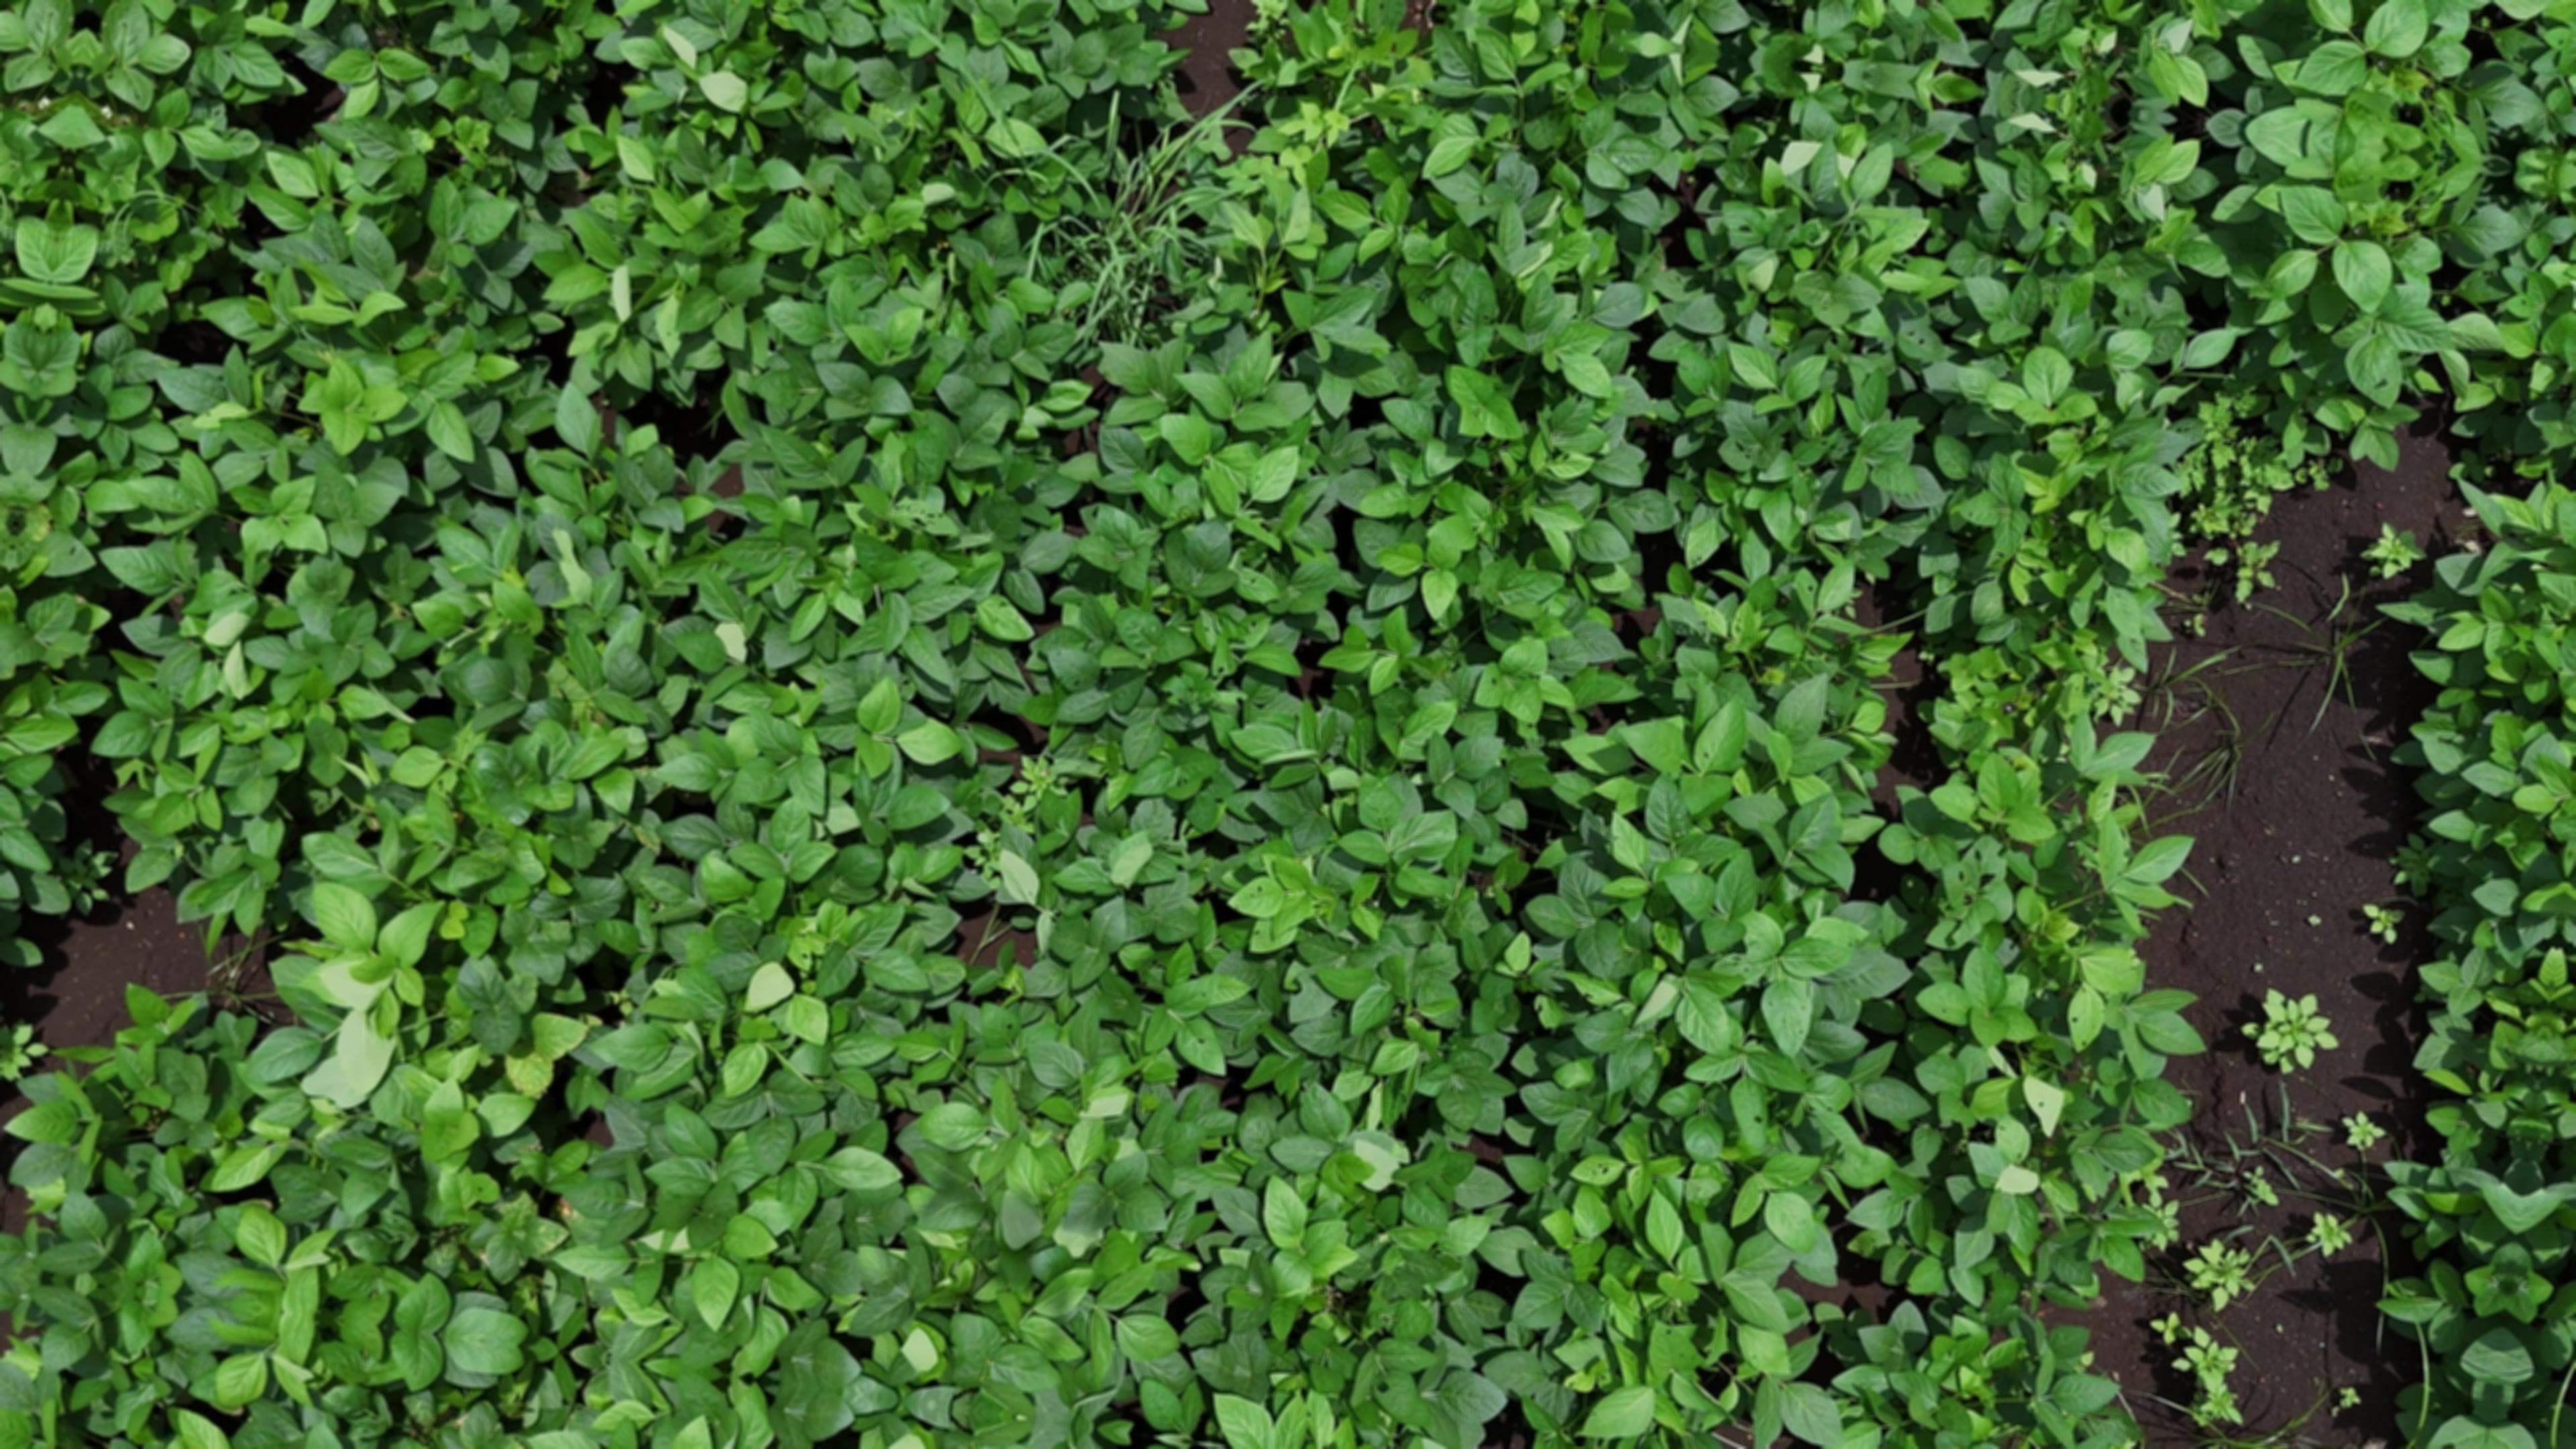
Label: Healthy